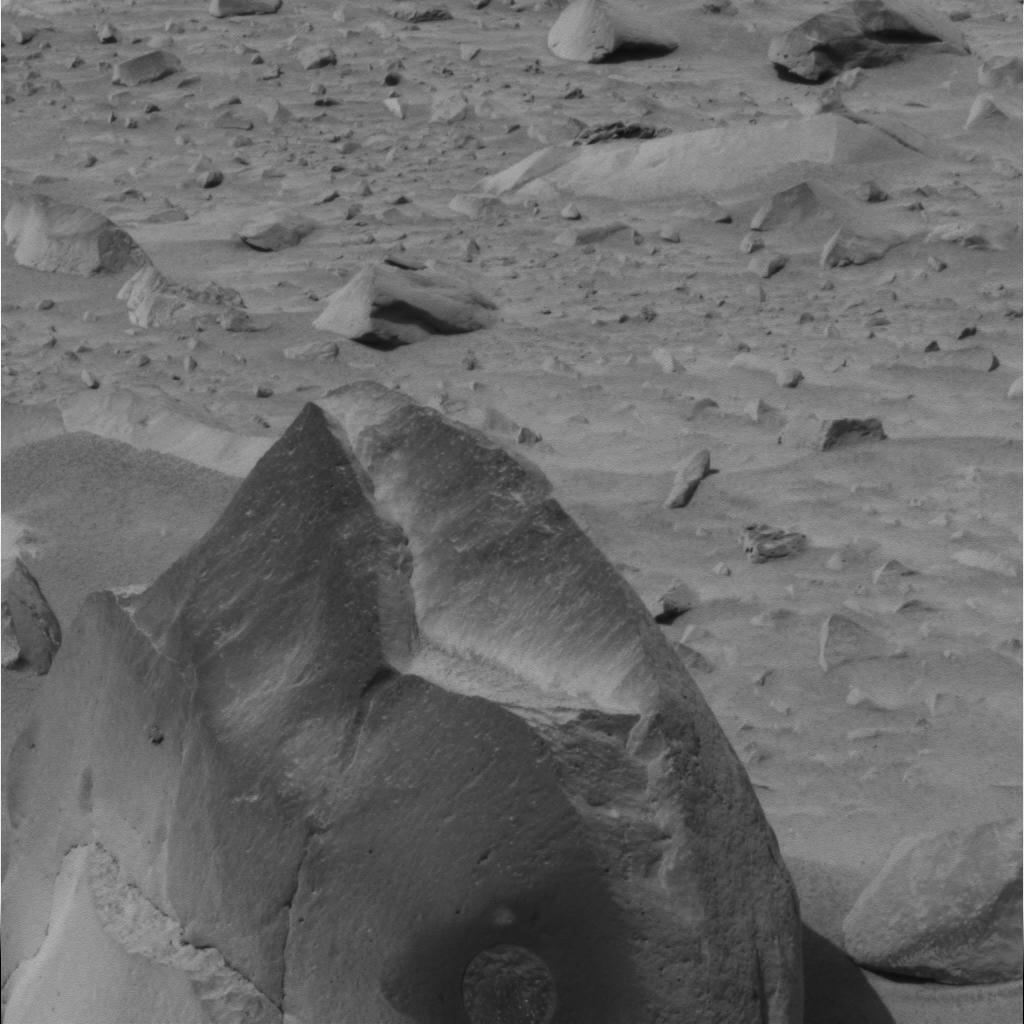
Surface features visible: Rock Abrasion Tool (RAT) Brushed Target, Rock Abrasion Tool (RAT) Hole, Rock Outcrops, Float Rocks, Clasts, Dunes/Ripples, Rock (Linear Features), Soil, Nearby Surface